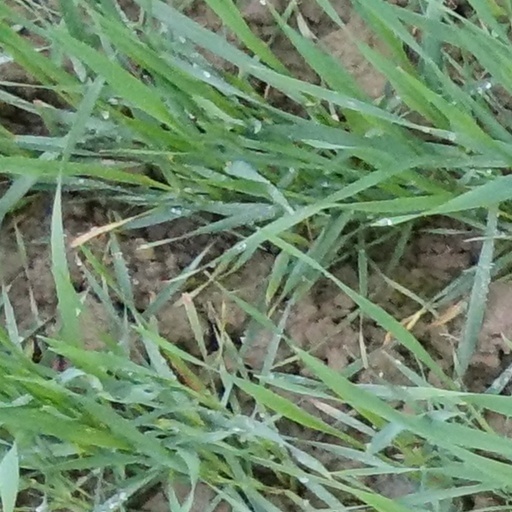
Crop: wheat